Zombie and the Ghost Train

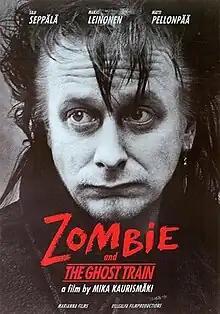
Film poster

Zombie and the Ghost Train is a 1991 Finnish film directed by Mika Kaurismäki. It focuses on Antti (aka Zombie), a loner who loves performing music but leads a miserable life otherwise.